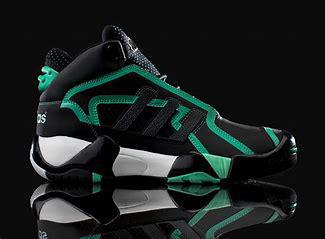
Brand: adidas
Model: originals Adidas Originals Streetball